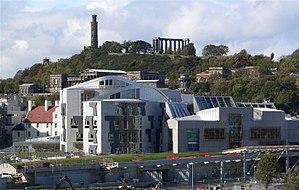
Édimbourg /edɛ̃buʁ/ est une ville d'Écosse au Royaume-Uni.